Women in the Russian and Soviet military

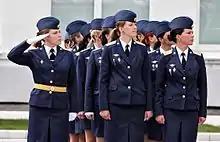
First group of female cadets of the Ryazan Guards Higher Airborne Command School receiving their diplomas in 2013

Between 2010 and 2020, the total number of women employed in the Russian military fluctuated between 35,000 and 45,000. Defence Minister Sergei Shoigu stated in May 2020 that 41,000 women ( 4.26% of total active duty forces) were enlisted in the Russian Armed Forces. This percentage was relatively low compared to most Western countries (the United States military had 16.5% at the time), and also to China ( 9% at the time). As of September 2020, conscription was only mandatory for males aged 18–27; members of the State Duma have at times suggested to include females, but such proposals were not adopted. Moreover, unlike foreign men, foreign women were not allowed to join the Russian military. Eligible female Russian citizens faced a large number of restrictions and prohibitions on the types of positions they could apply for and hold: "Russian women are not permitted in frontline combat roles and are therefore typically restricted from service on aircraft, submarines, or tanks. Though the full list is classified, women are also restricted from being mechanics and from performing sentry duties." A notable case is that of a woman named Yana Surgaeva, who was turned away by military recruiters who sent her a letter saying "the approval of military service by women as a driver, mechanic, sniper or gunner is not permitted." Surgaeva then sued the Ministry of Defence and National Guard, and went on to appeal both to the Supreme Court and the Constitutional Court, but both courts refused to hear the case.